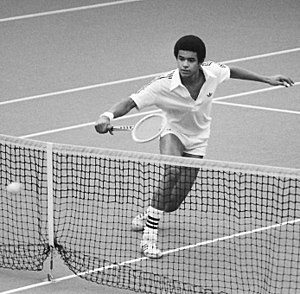
Yannick Noah
Yannick Noah er en tidligere fransk tennisspiller, der i 1983 vandt Grand Slam-turneringen French Open. Her besejrede han i finalen svenskeren Mats Wilander i tre sæt. Han vandt sammenlagt 39 ATP-turneringer, fordelt med 23 single- og 16 doubletitler.